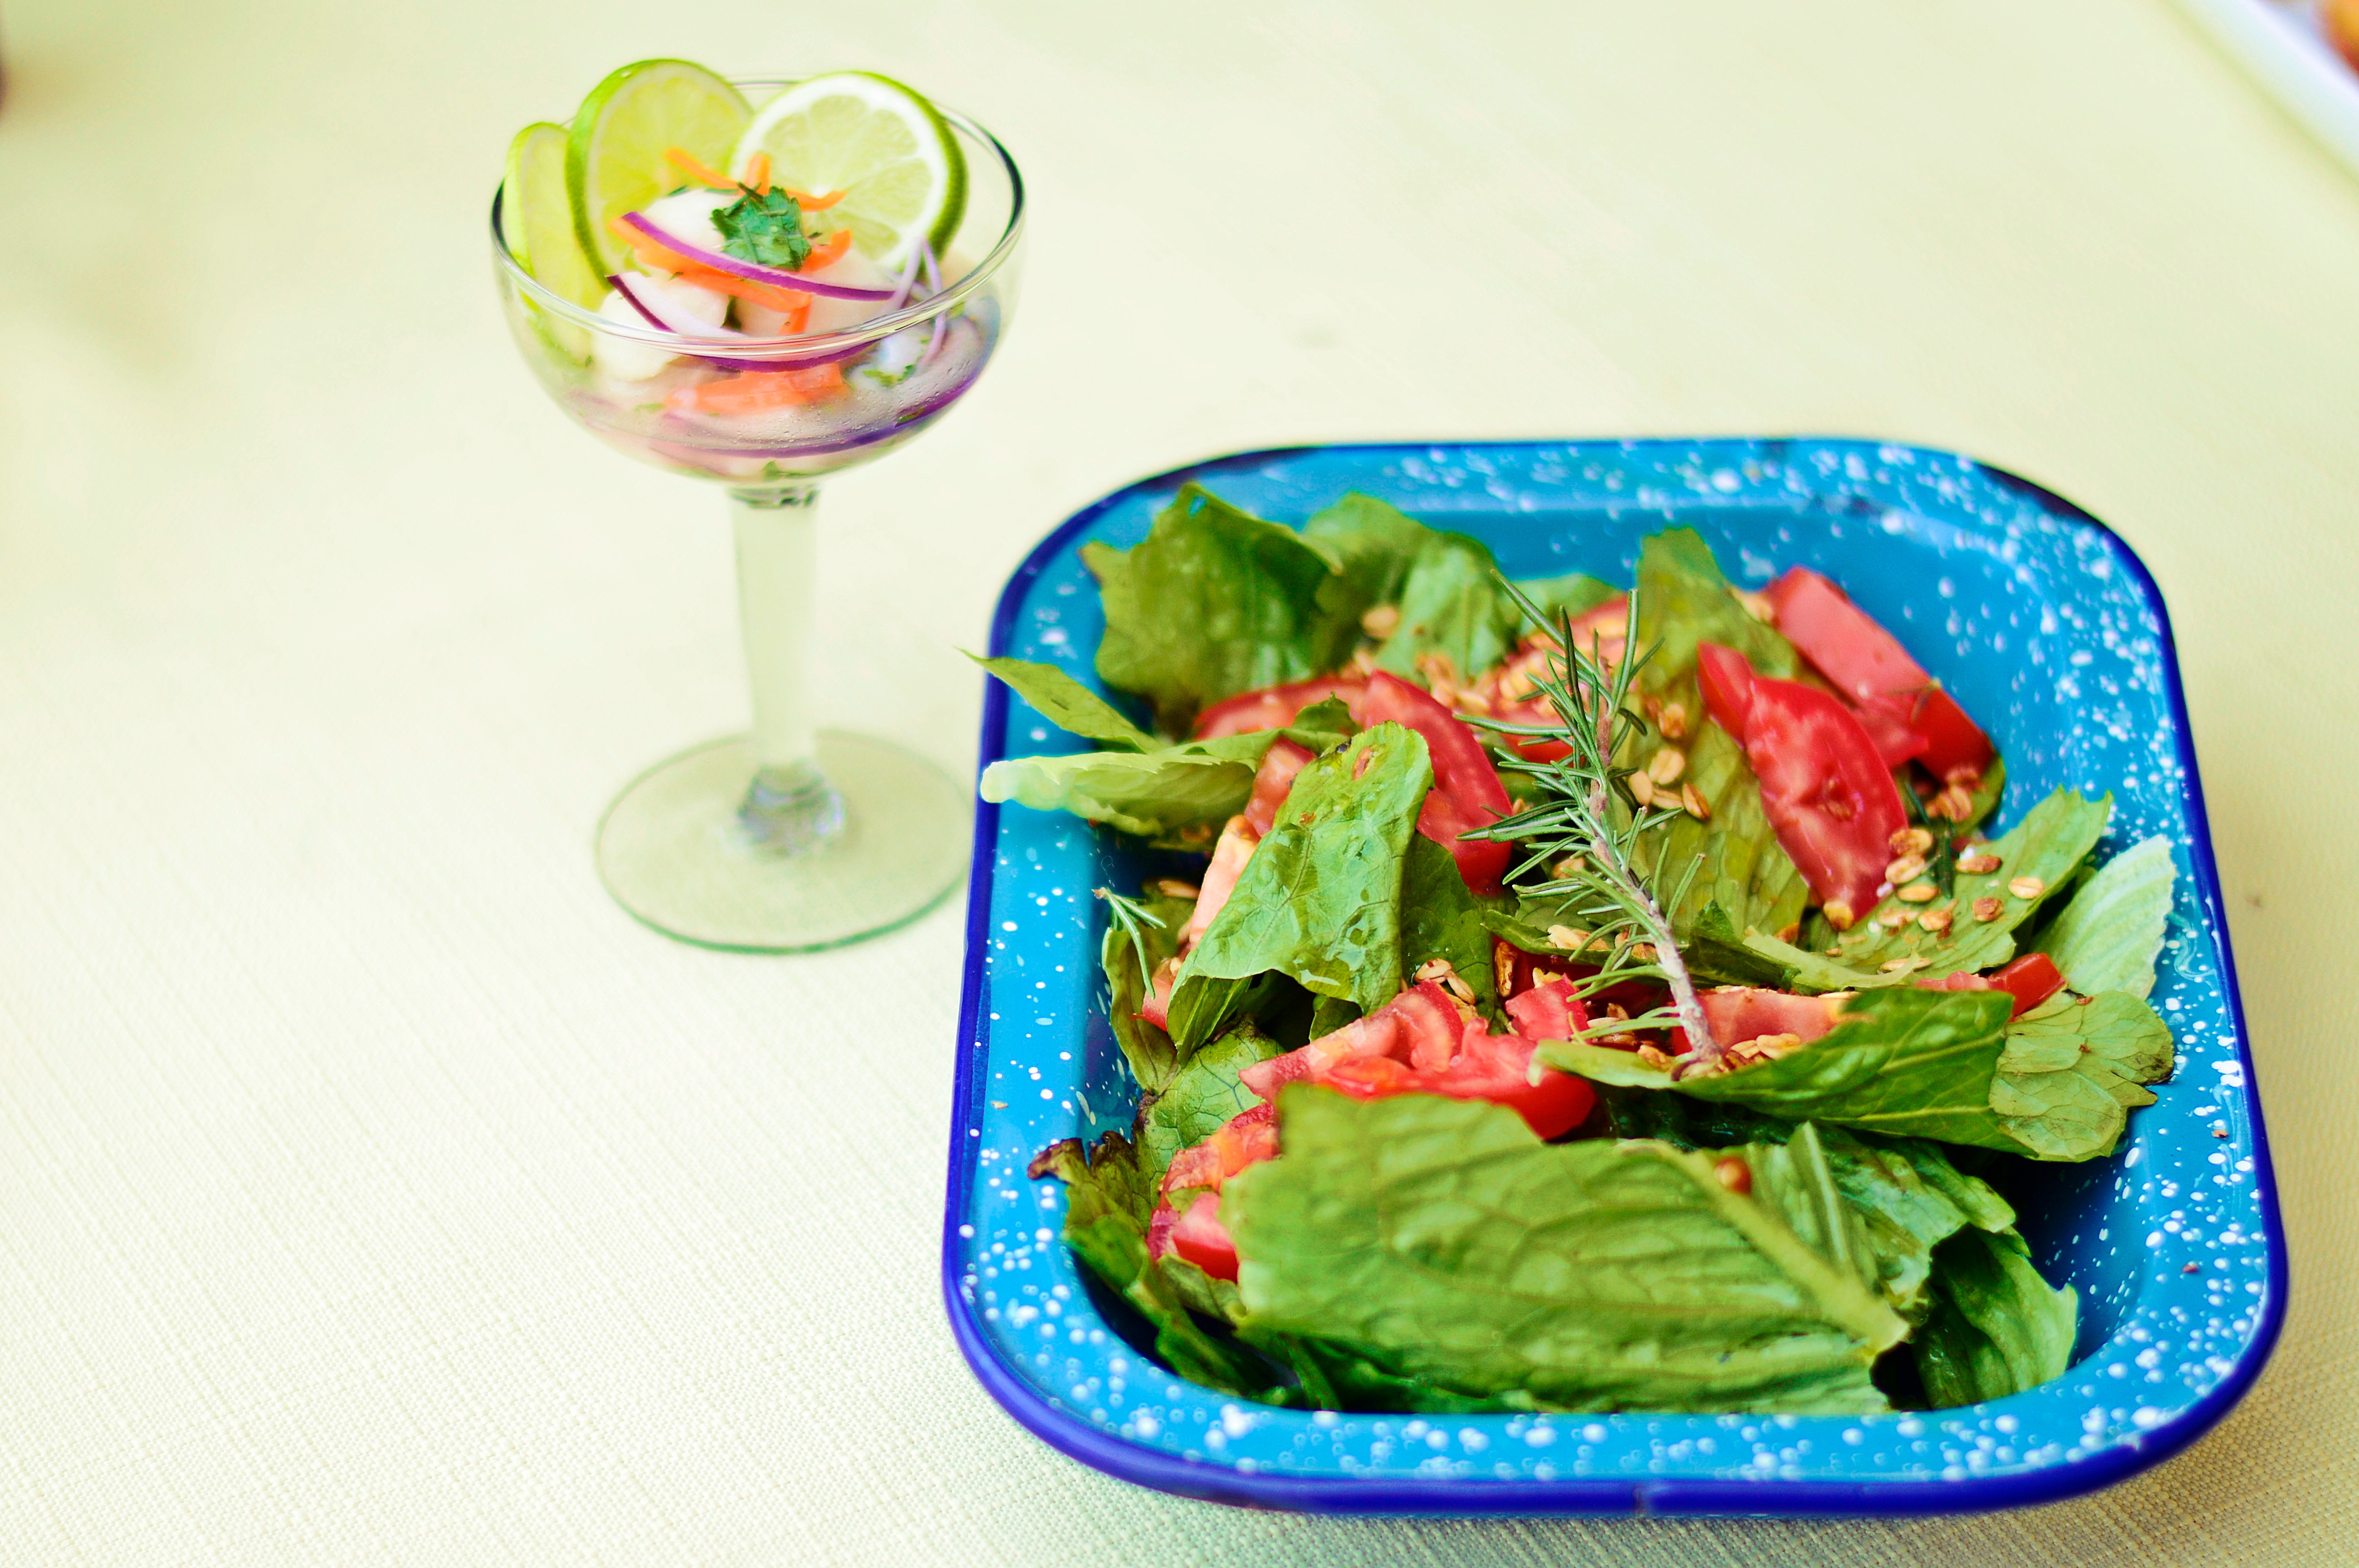
dish, meal, food, salad, produce, vegetable, breakfast, lunch, cuisine